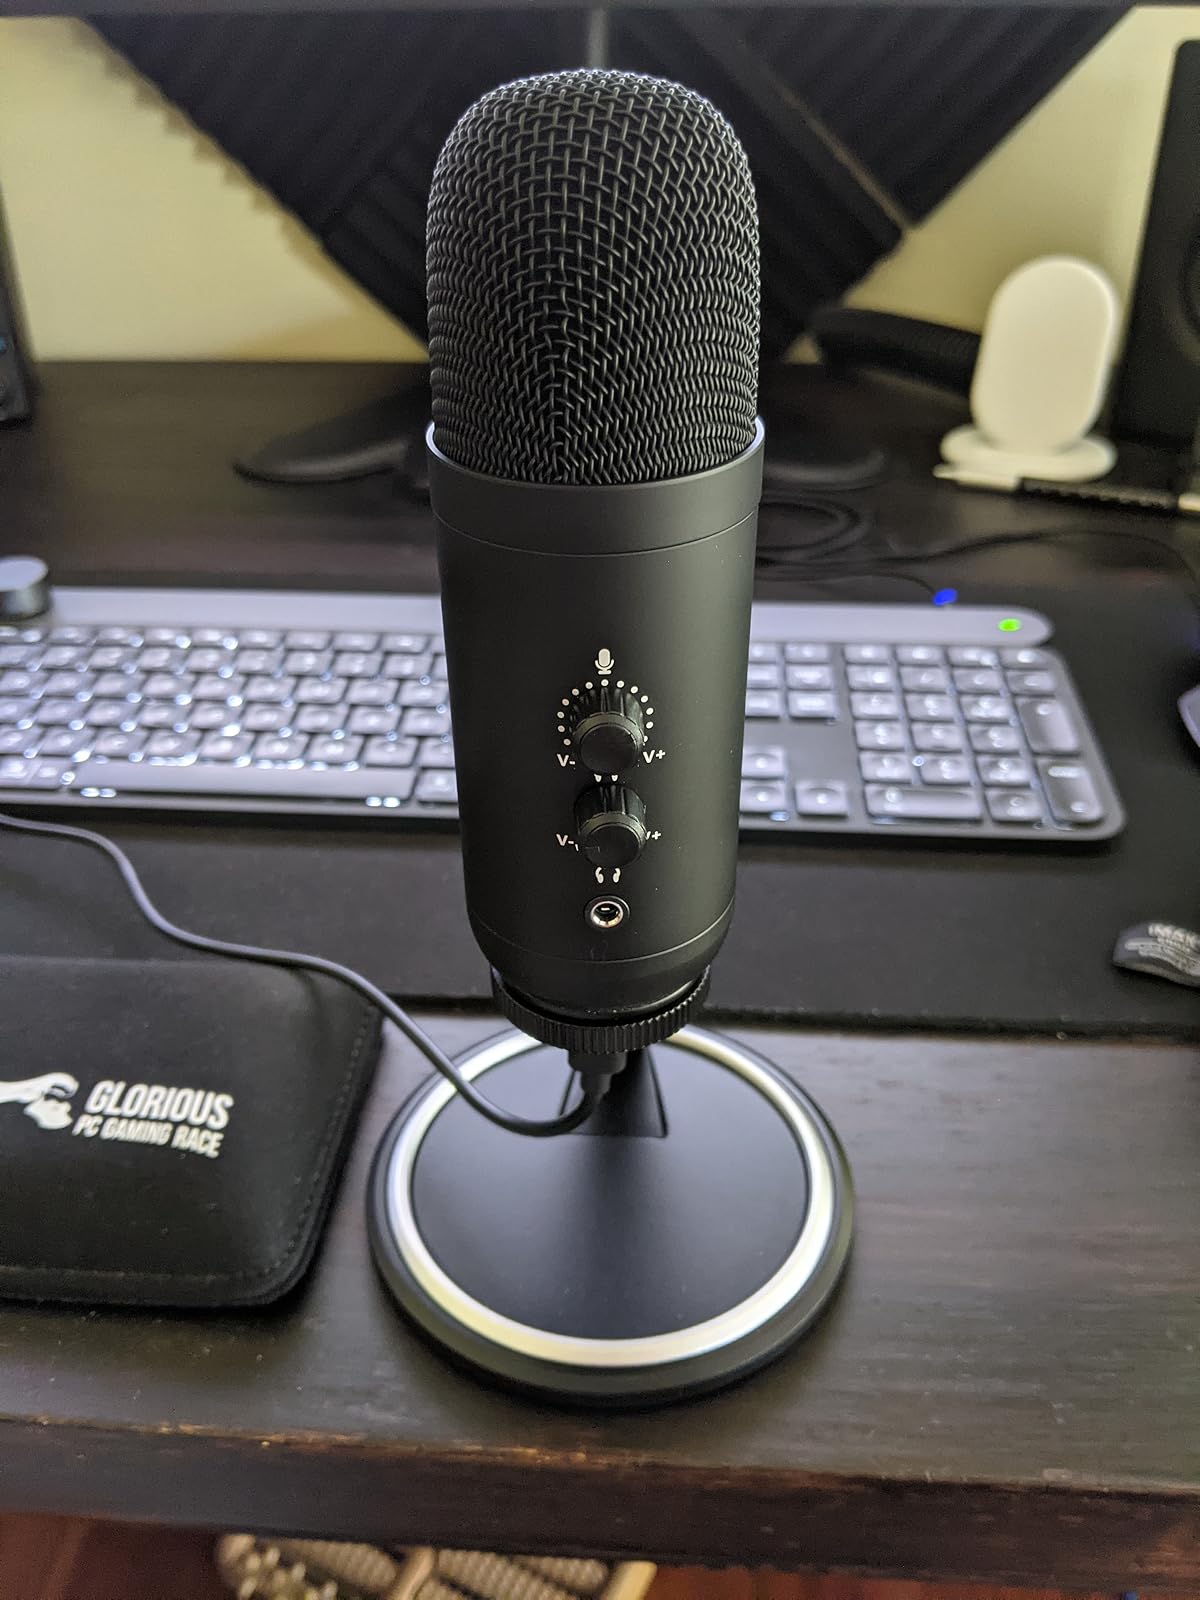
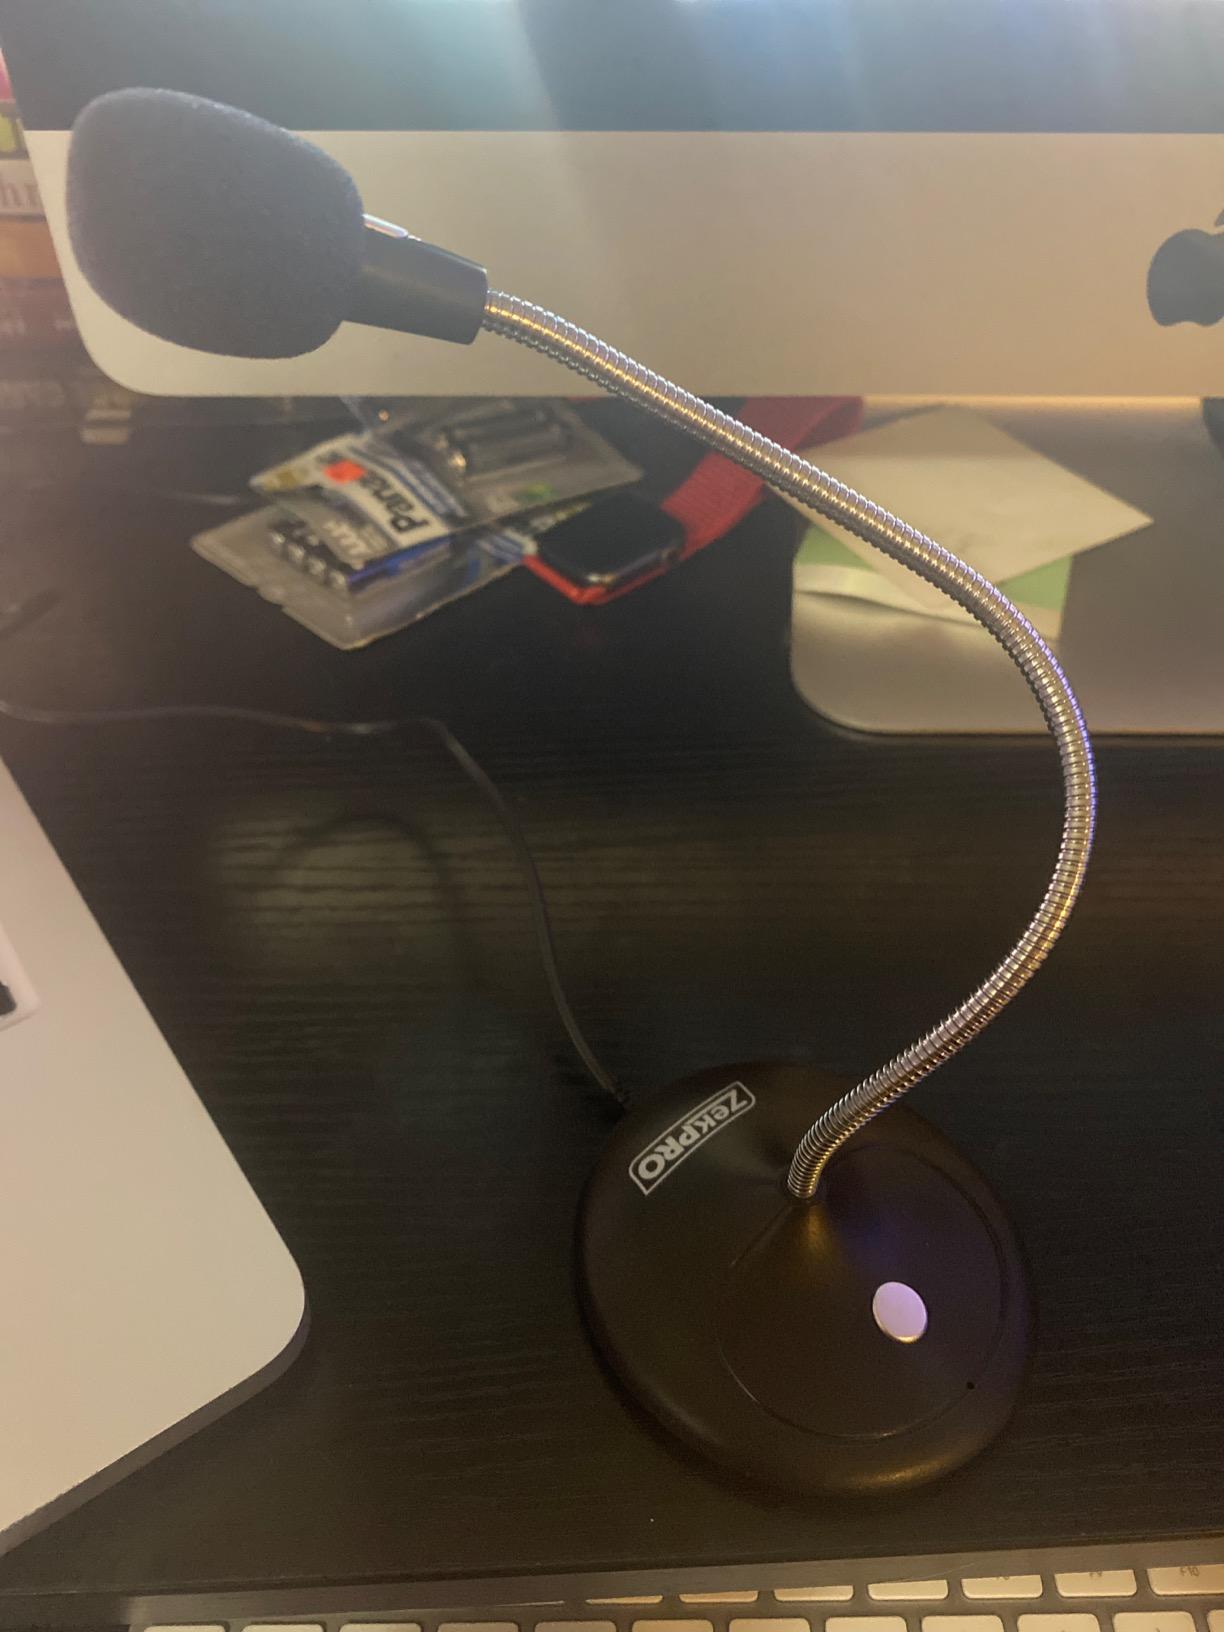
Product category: microphone
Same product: no